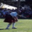
Label: man